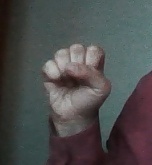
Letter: saad